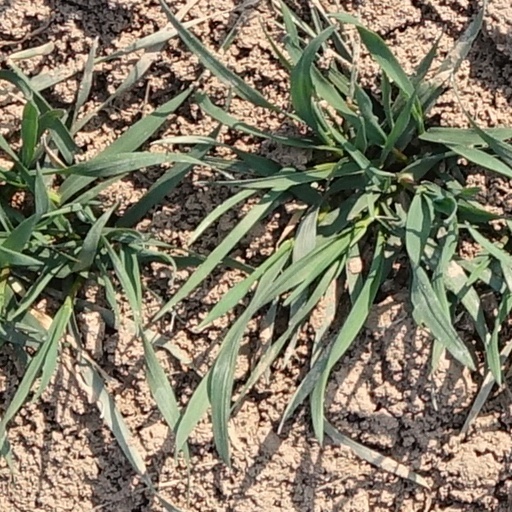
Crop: wheat